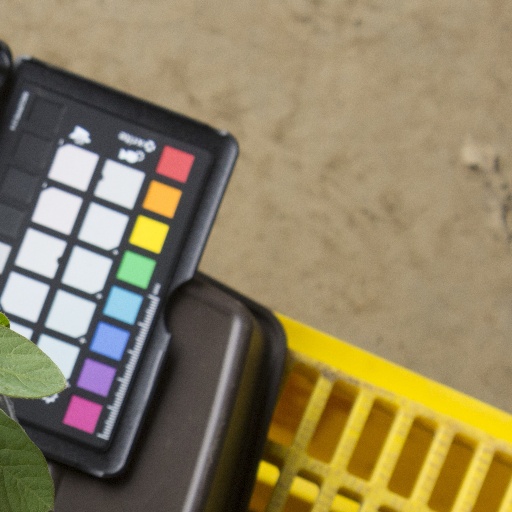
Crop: soybean